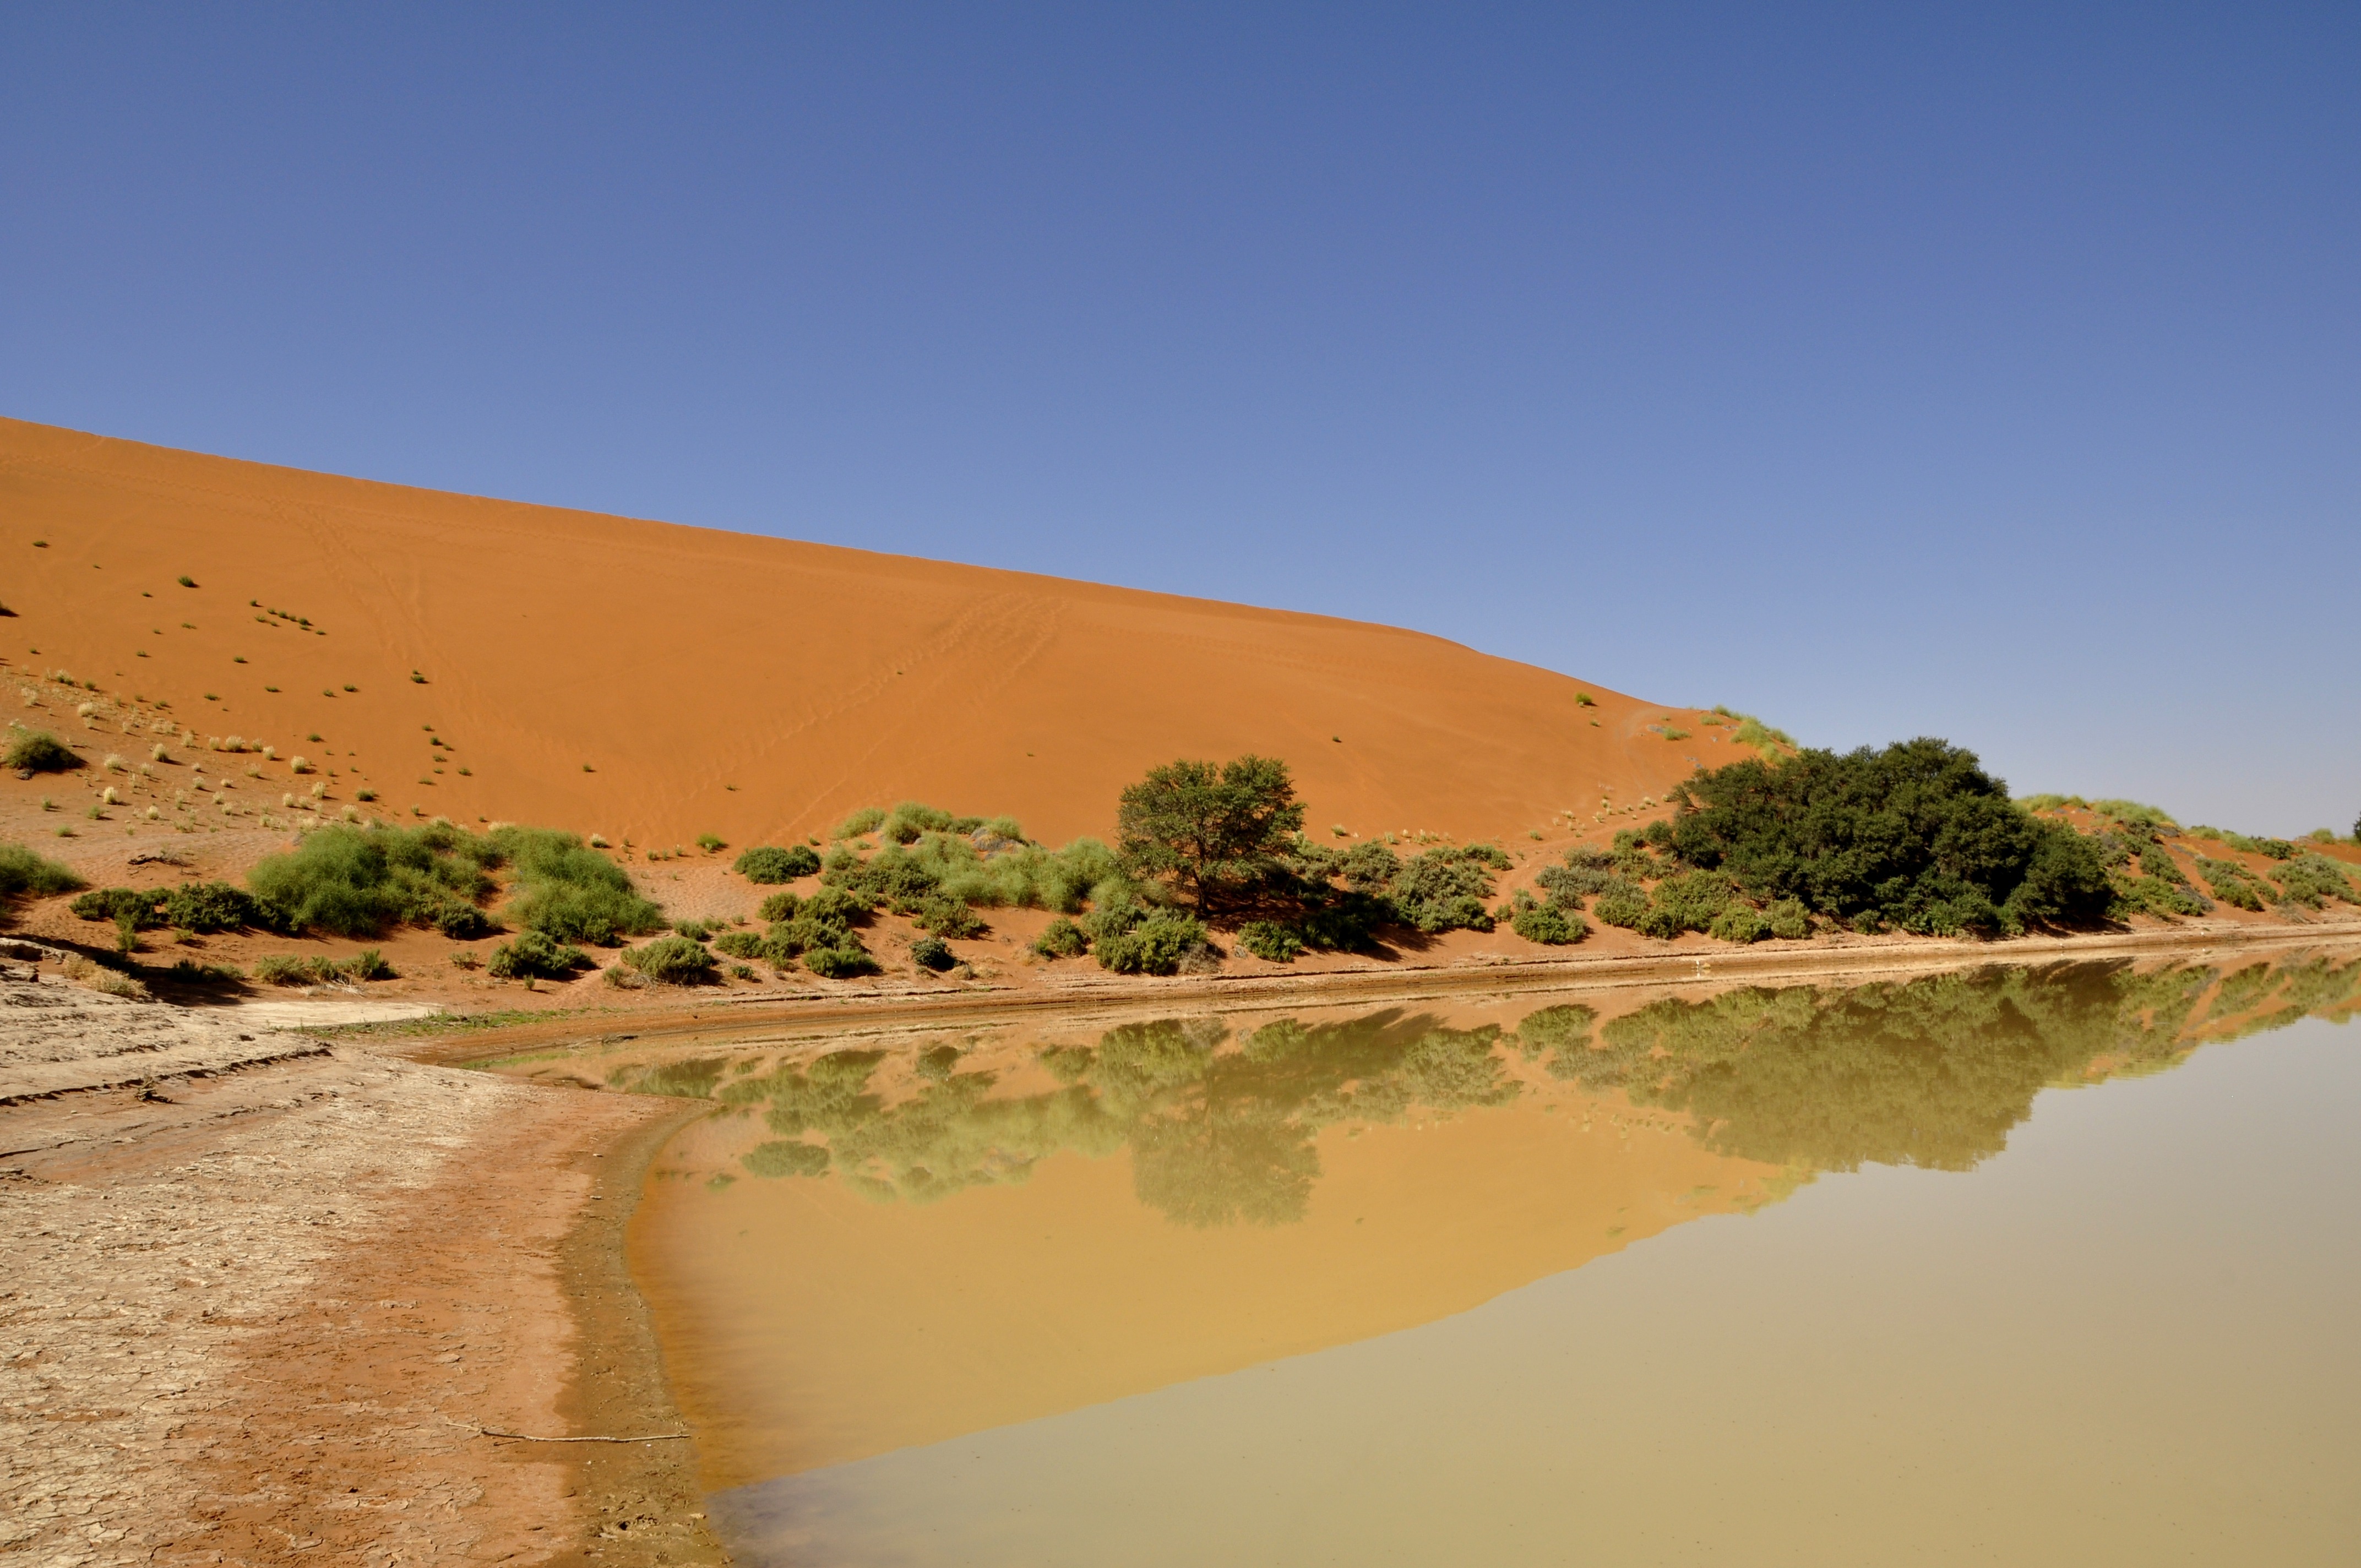
landscape, sea, water, nature, sand, sky, desert, dune, lake, valley, soil, reservoir, plateau, habitat, ecosystem, wadi, miracle, landform, namibia, natural environment, geographical feature, aeolian landform, sossousvlei, abfrika